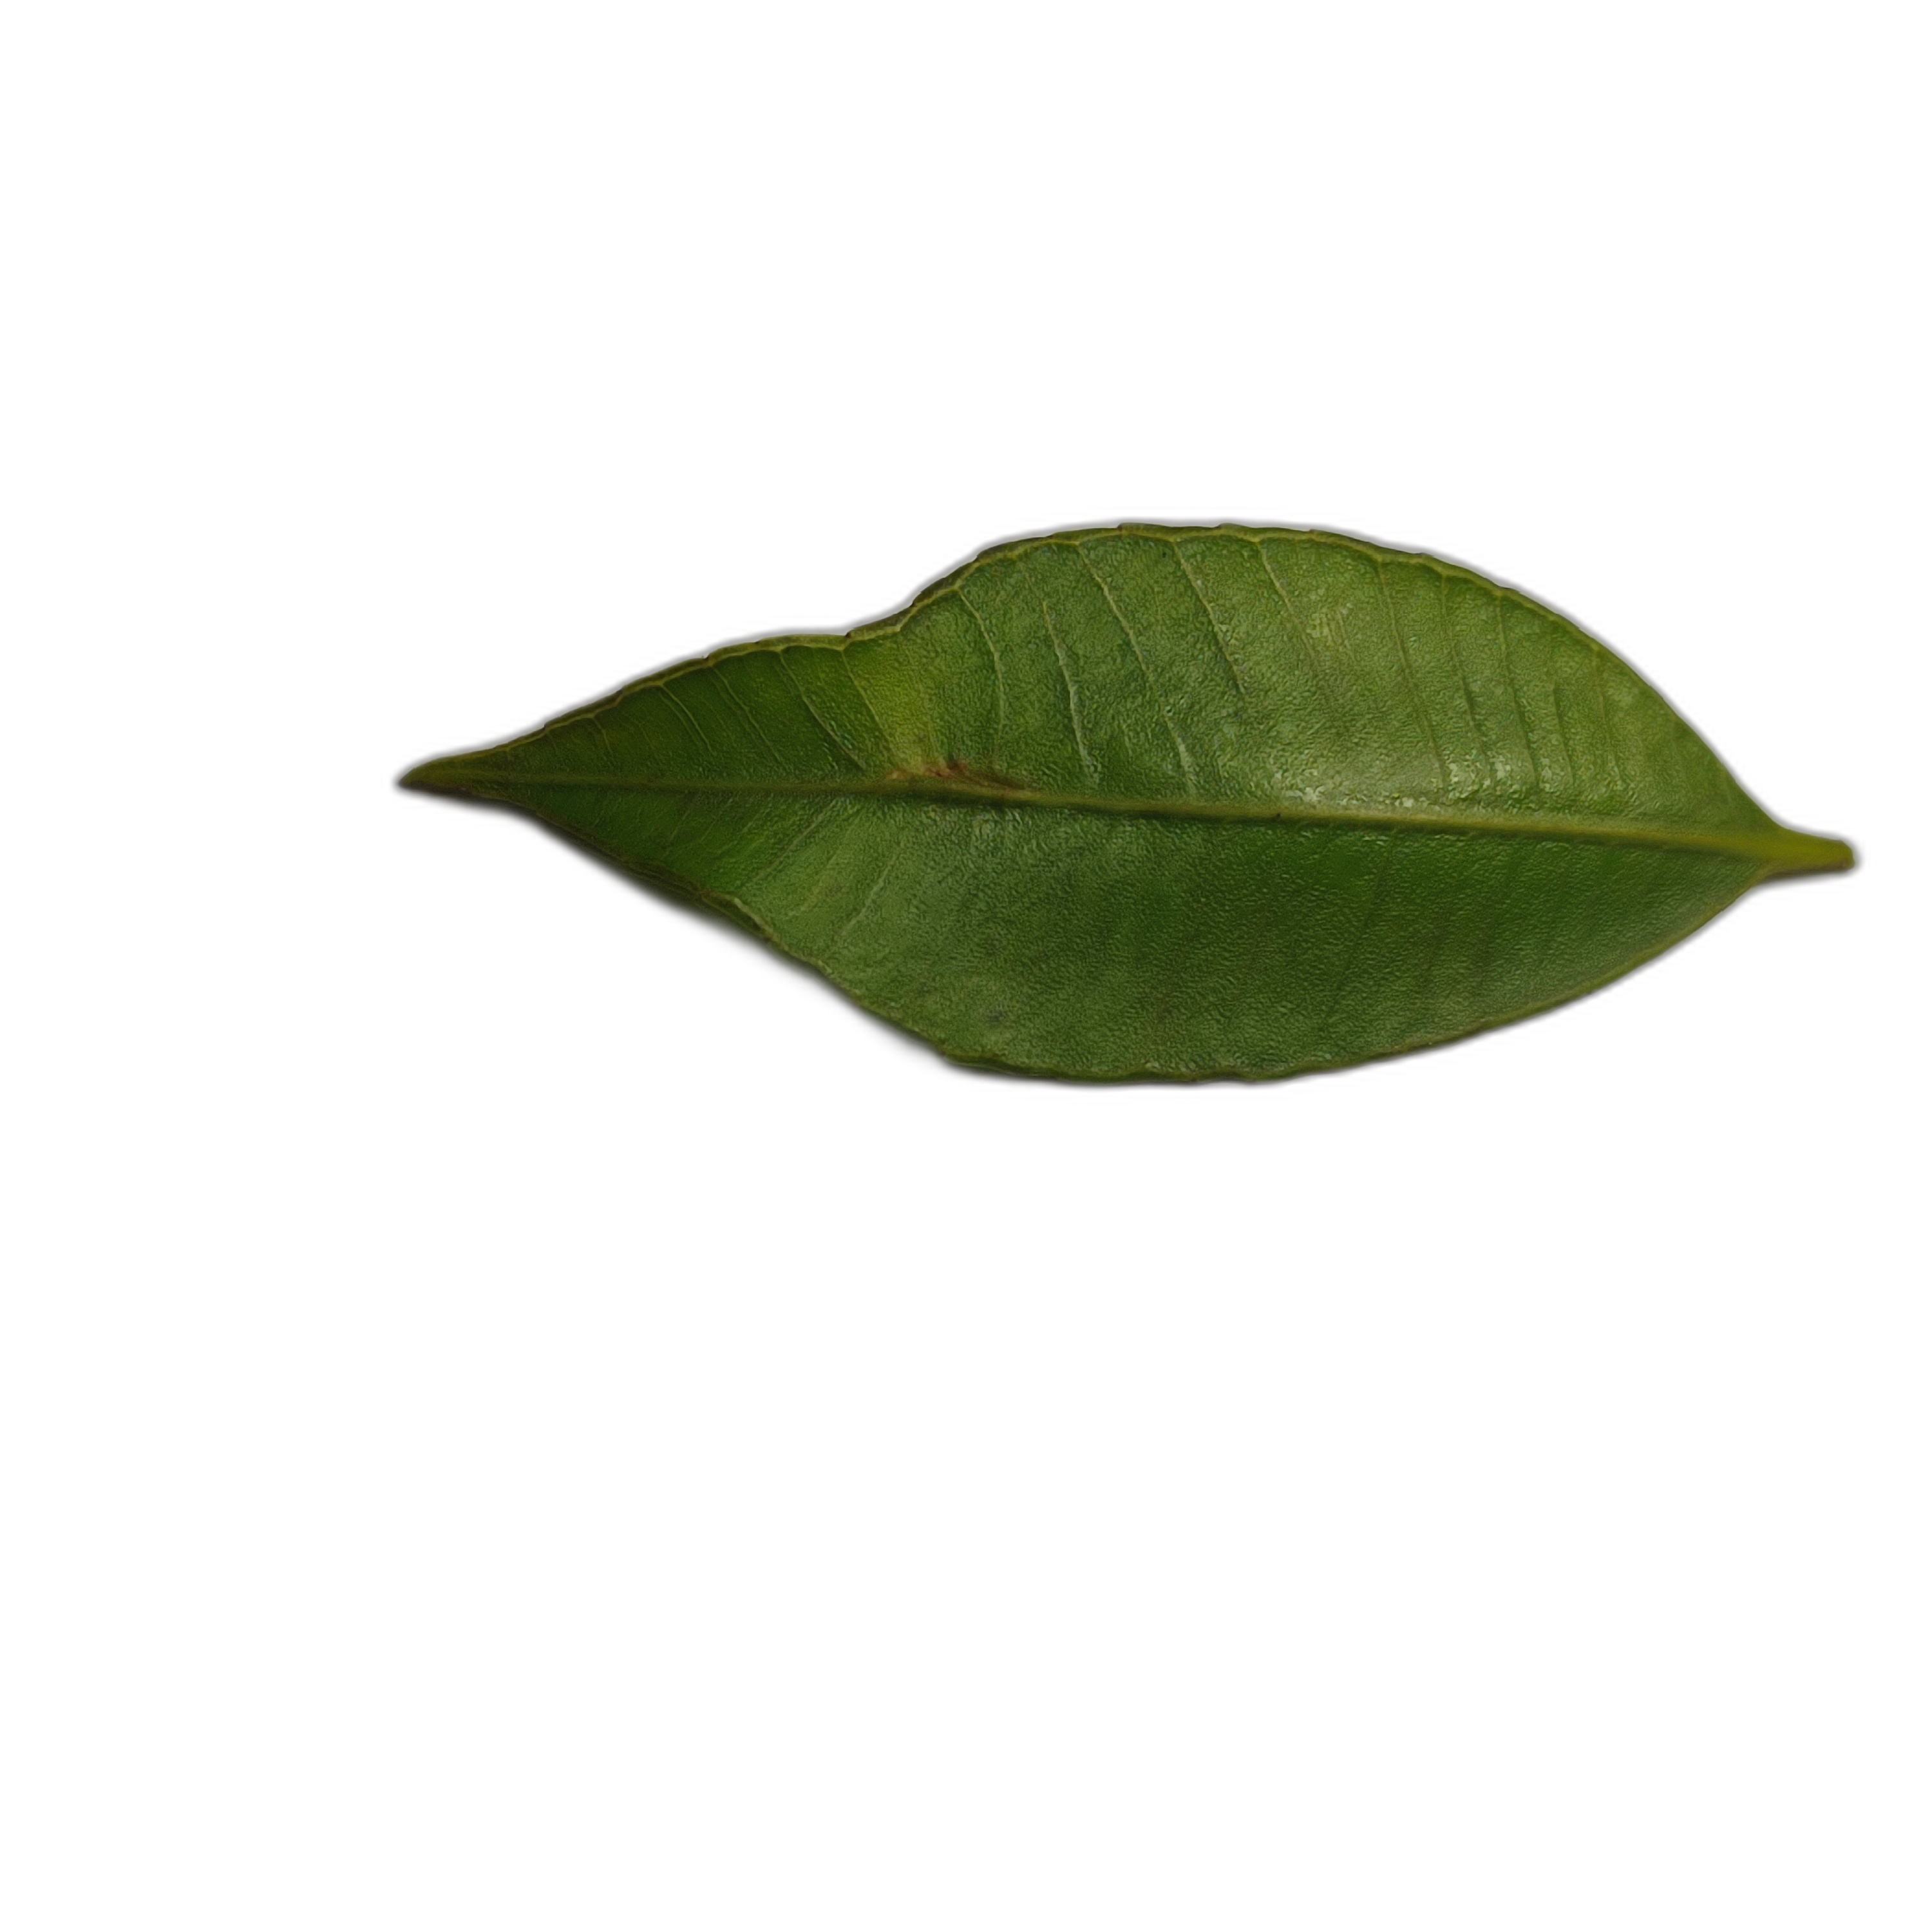
Label: healthy